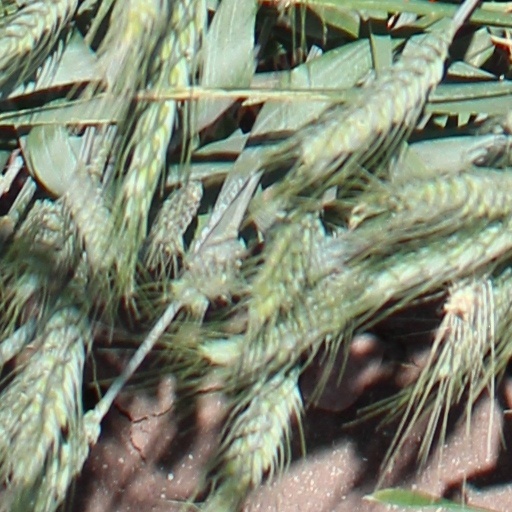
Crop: wheat